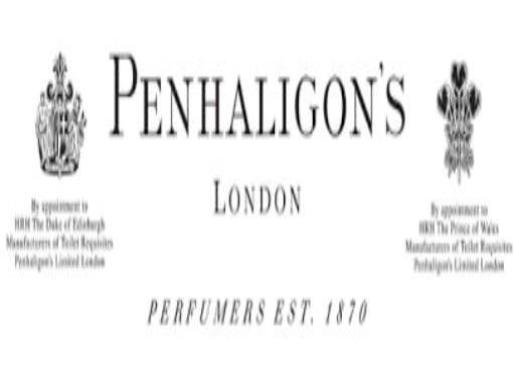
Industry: Necessities